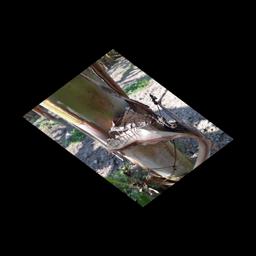
Label: BACTERIAL SOFT ROT